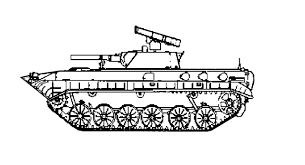
Label: BMP